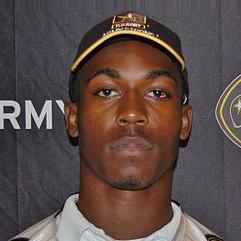
Age: 17